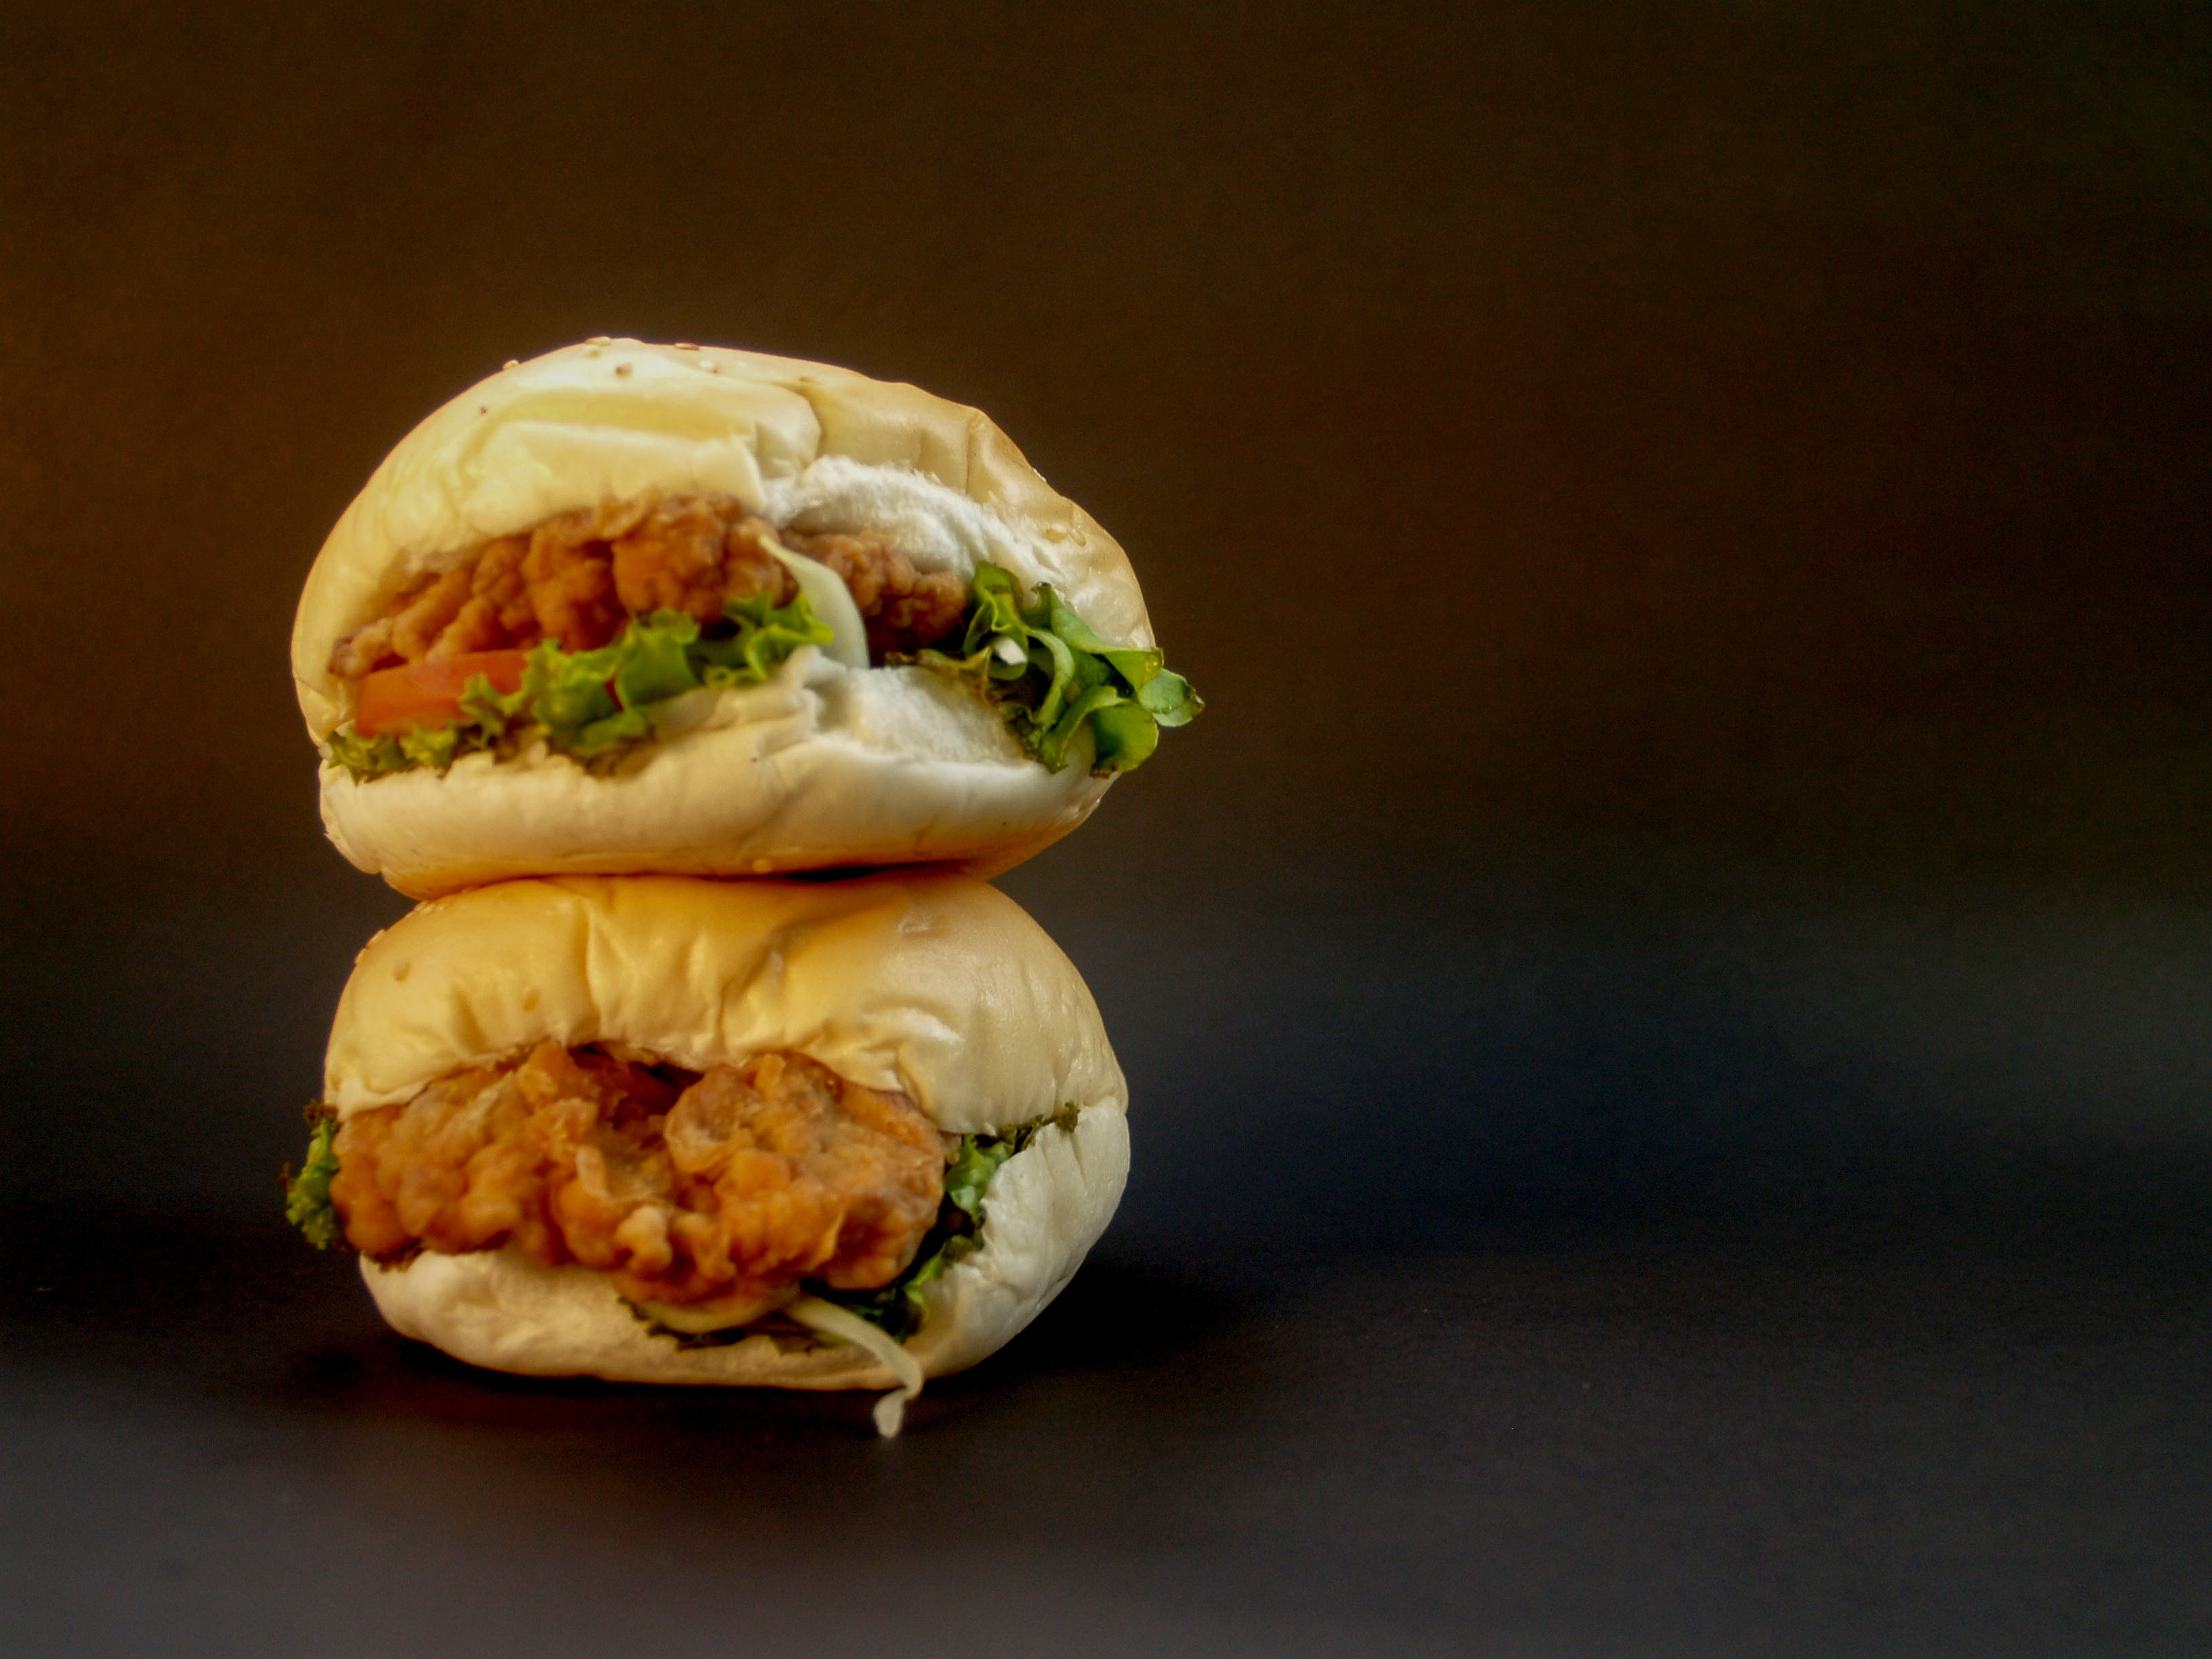
meat, food, fast, tasty, snack, burger, meal, beef, background, hamburger, bread, bun, sandwich, fresh, sesame, tomato, cheese, delicious, cheeseburger, lettuce, american, lunch, onion, cuisine, salad, eating, vegetable, unhealthy, gourmet, dinner, dish, appetizer, fast food, vegetarian food, finger food, veggie burger, slider, pan bagnat, breakfast sandwich, salmon burger, mediterranean food, american food